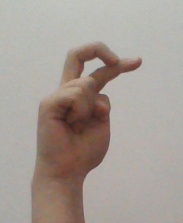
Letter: zay